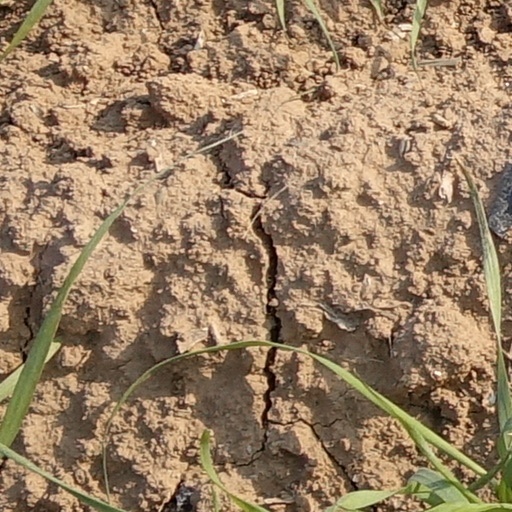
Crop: wheat